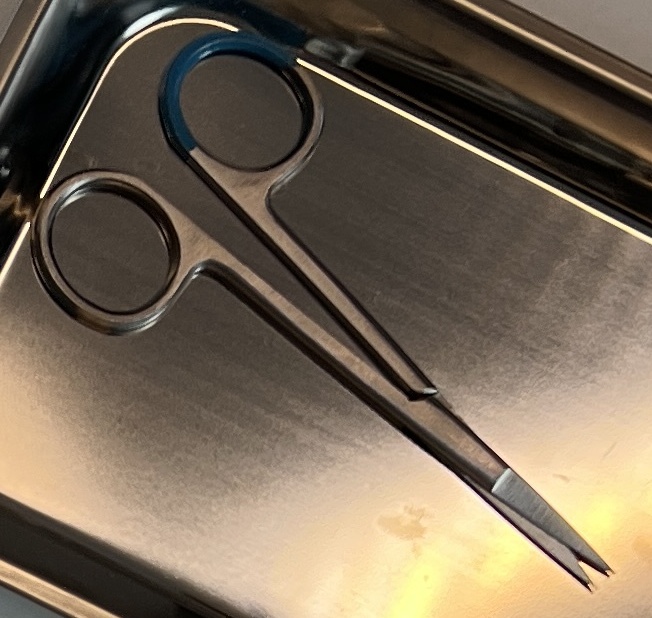
Hinged instrument state: open